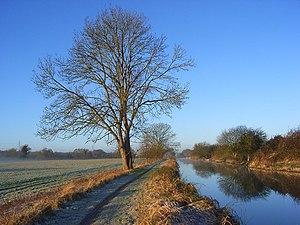
Le canal Kennet et Avon est une voie d'eau dans le sud de l'Angleterre d’une longueur totale de 140 km, composé de deux longueurs de rivière navigable reliées par un canal. Le nom est couramment utilisé pour désigner toute la longueur de la voie navigable et non pas uniquement la section centrale du canal. De Bristol à Bath, la voie navigable suit le cours naturel de la rivière Avon, avant que le canal ne la relie à la Kennet à Newbury, et de là à Reading sur la Tamise. En tout, la voie navigable compte plus de 100 écluses.